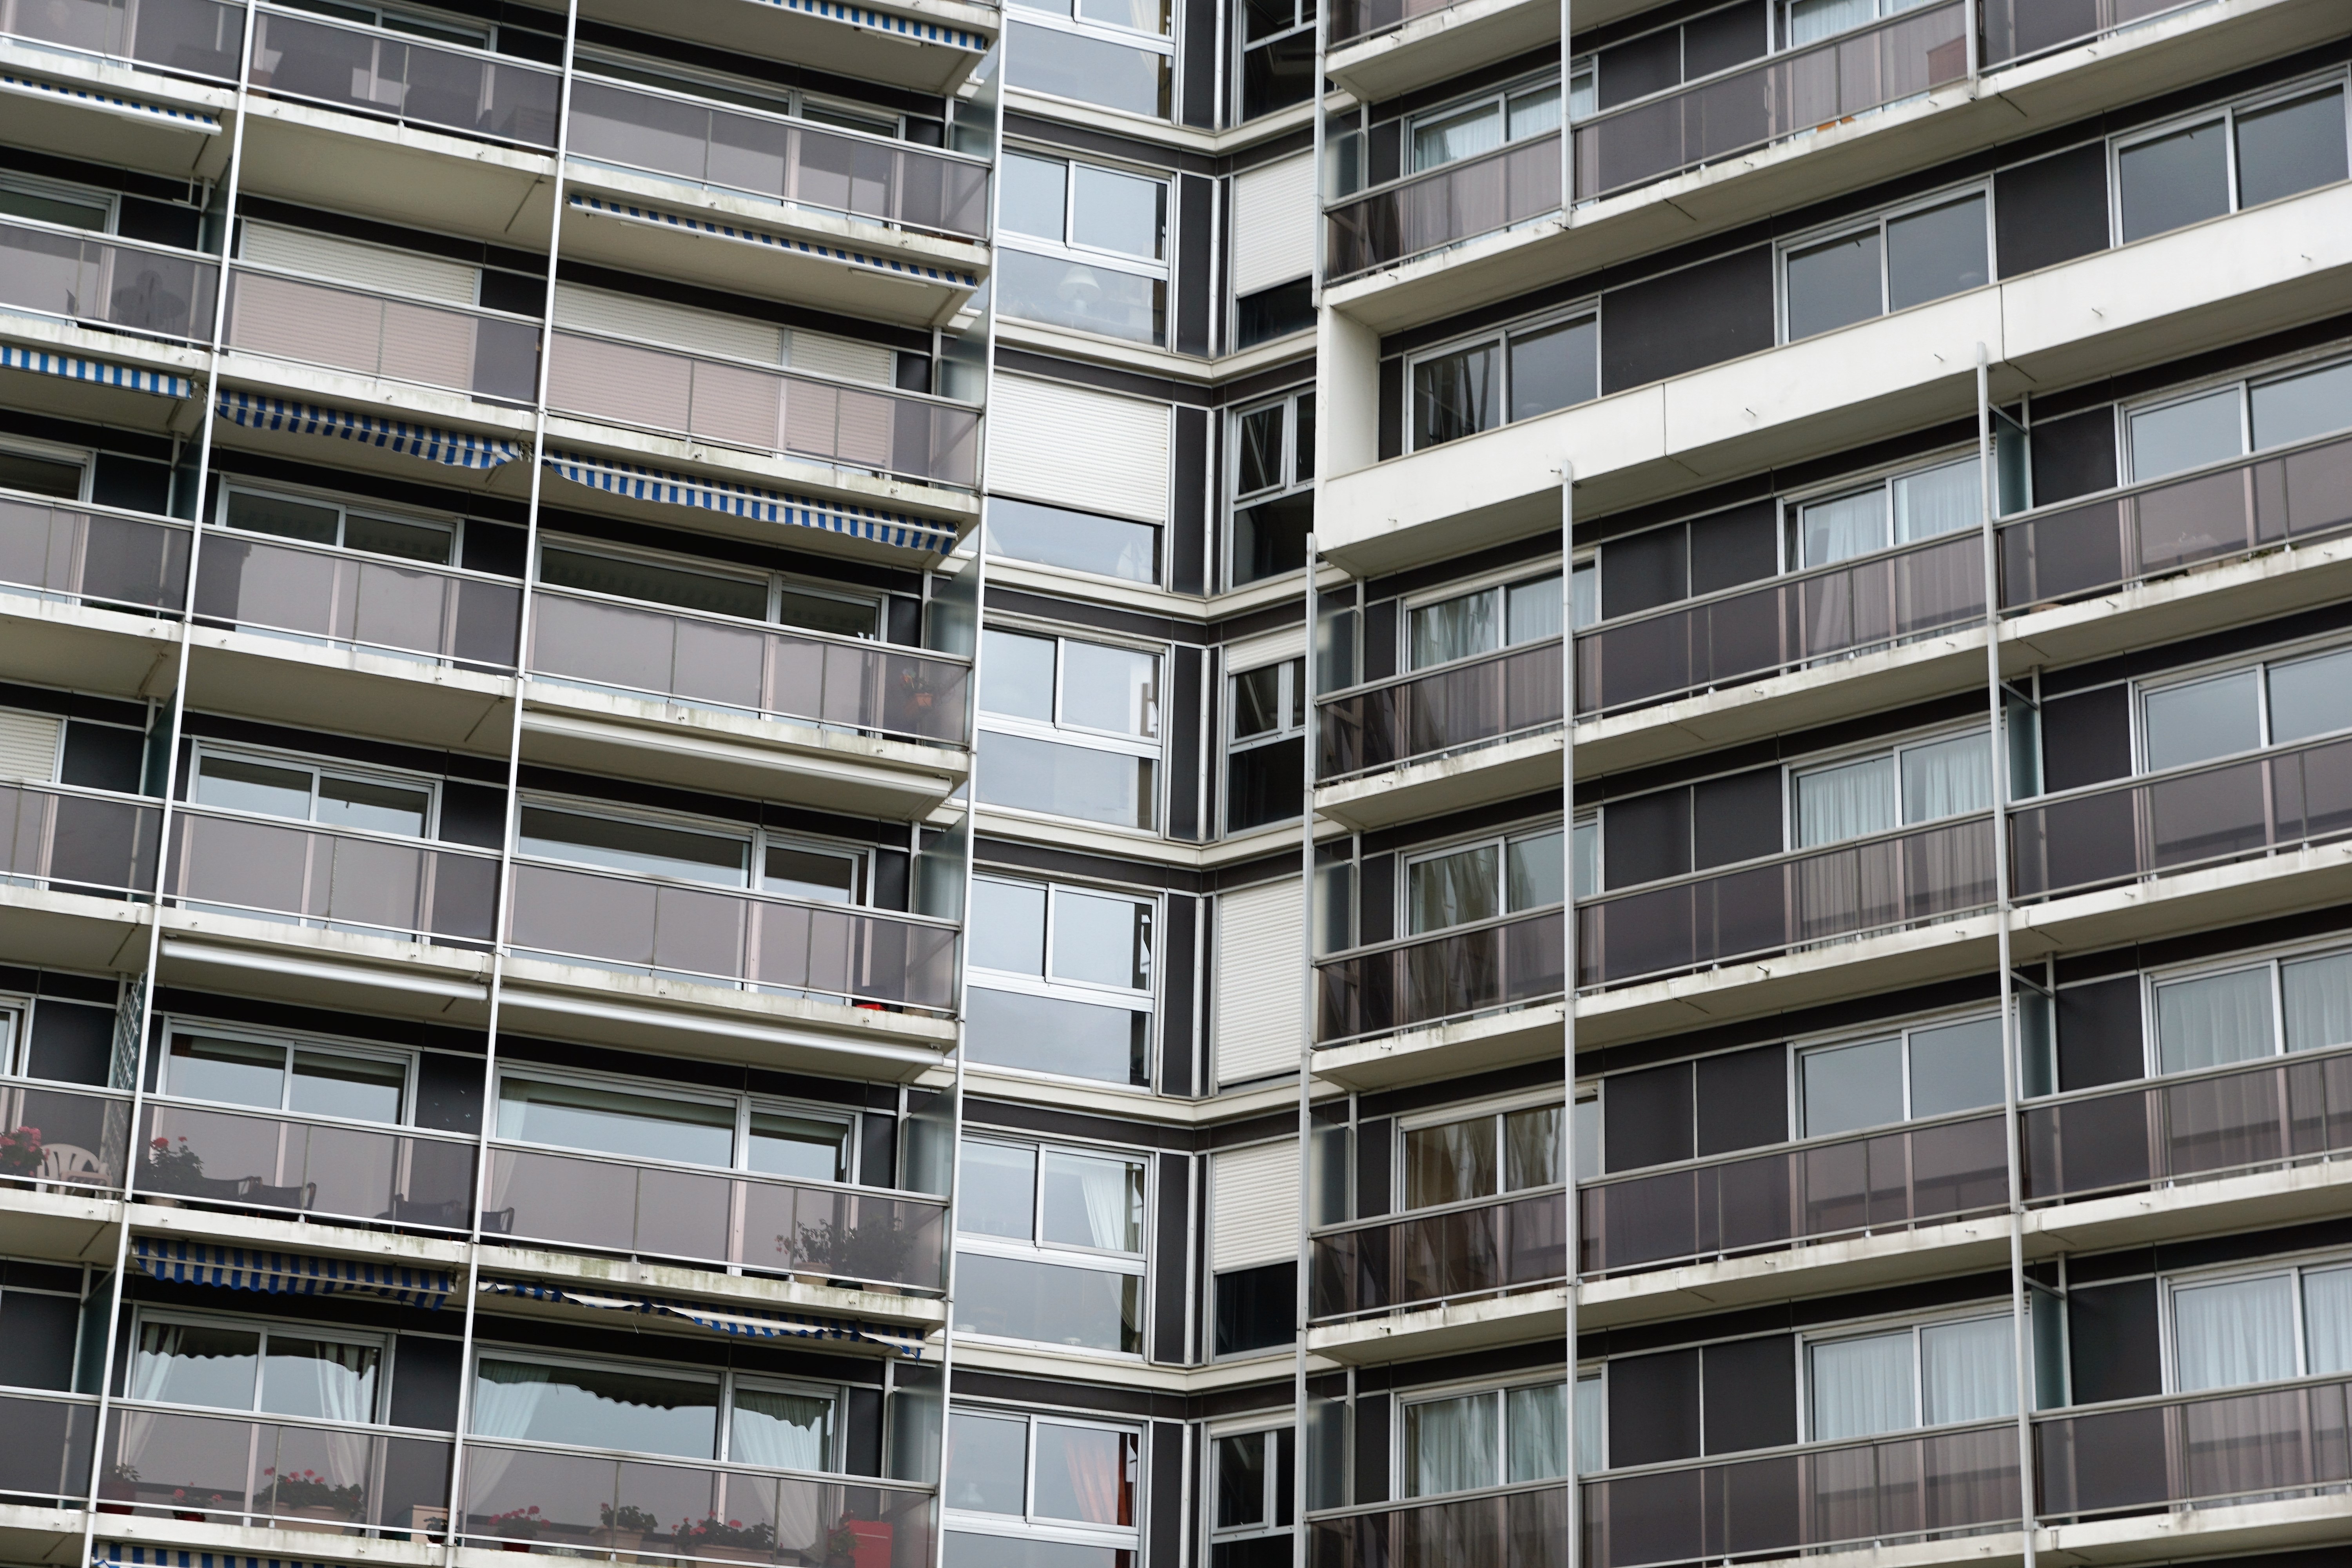
architecture, window, building, old, home, balcony, france, construction, facade, property, apartment, modern, tower block, grey, commercial building, condominium, neighbourhood, le havre, residential area, brutalist architecture